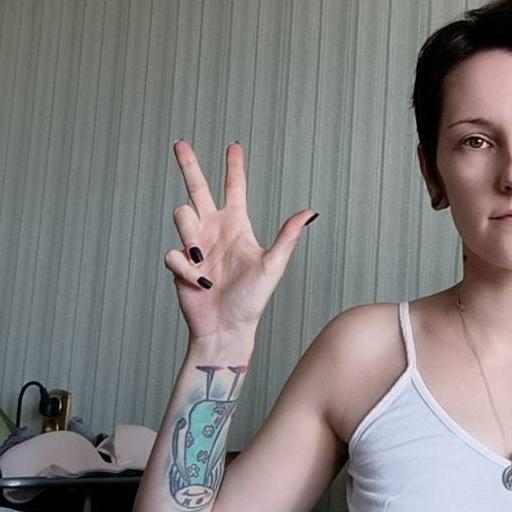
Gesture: three2